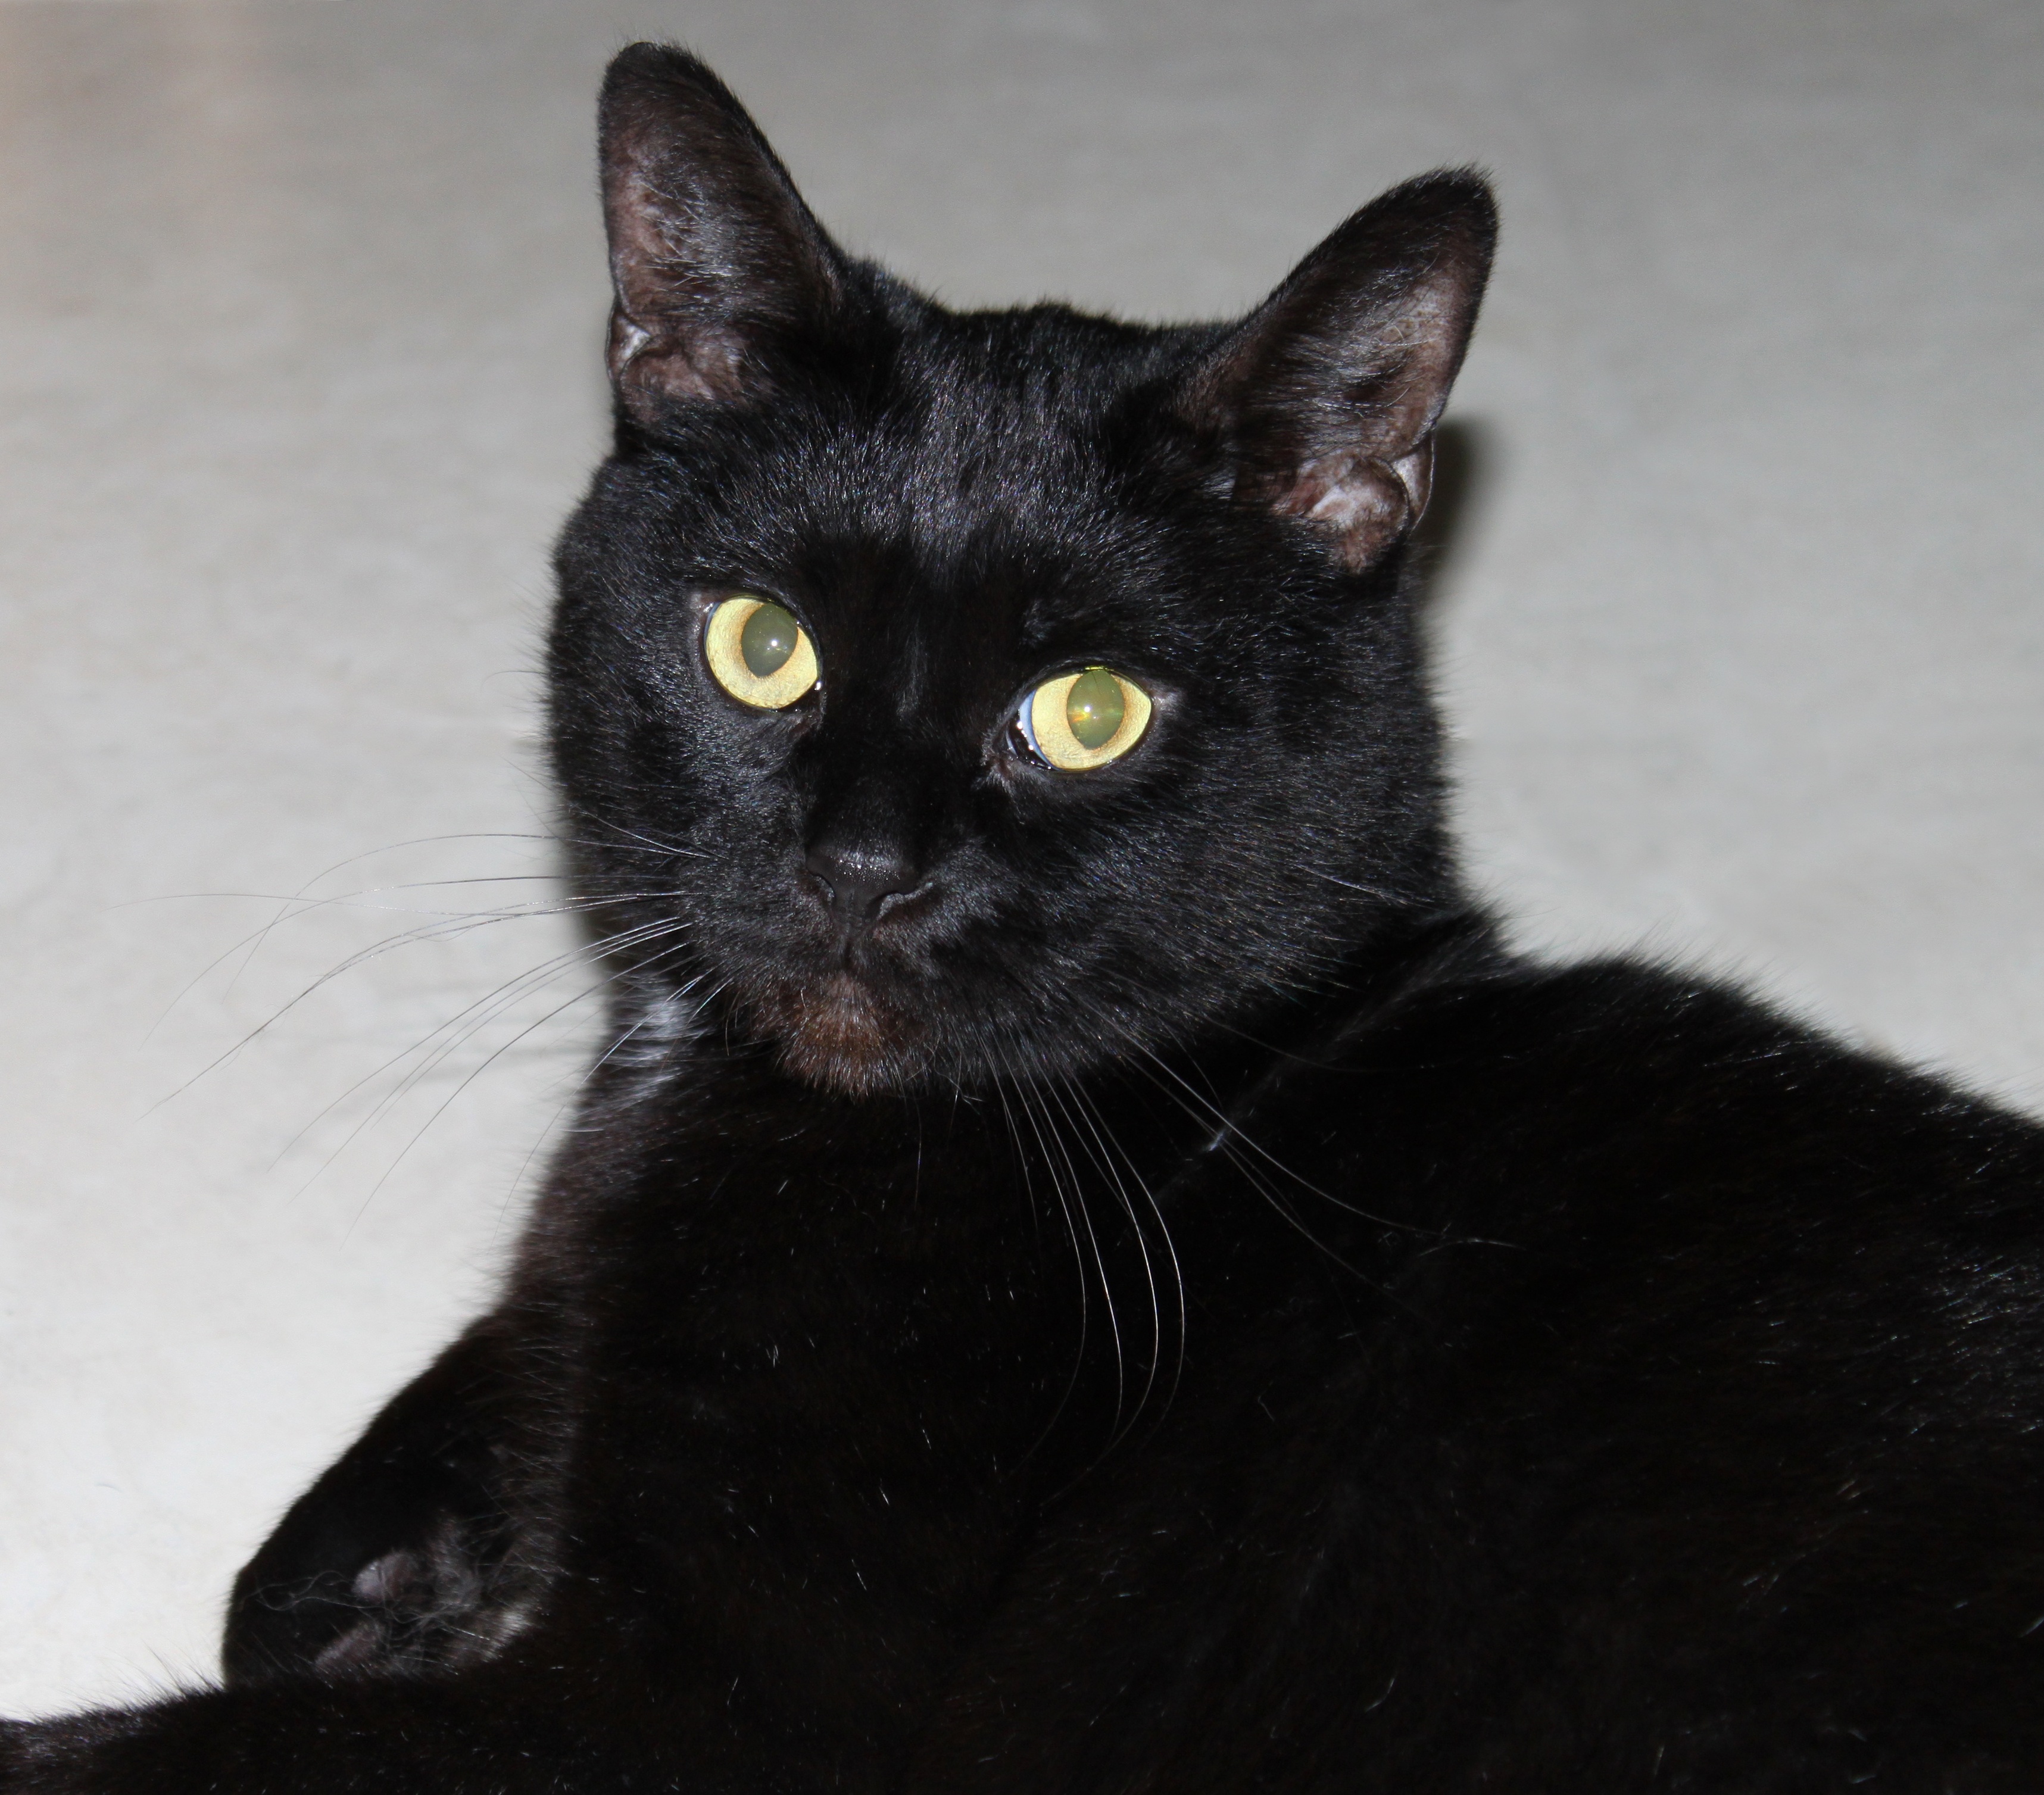
hair, animal, cute, pet, fur, portrait, young, fluffy, cat, indoor, feline, mammal, black cat, black, yellow, close up, eyes, whiskers, vertebrate, negro, domestic, bombay, rescue, burmese, european shorthair, chartreux, korat, small to medium sized cats, cat like mammal, carnivoran, nebelung, domestic short haired cat